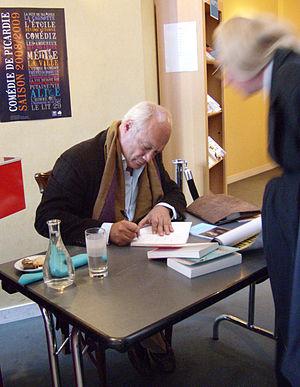
Éric-Emmanuel Schmitt en dédicace à la Comédie de Picardie, Amiens.